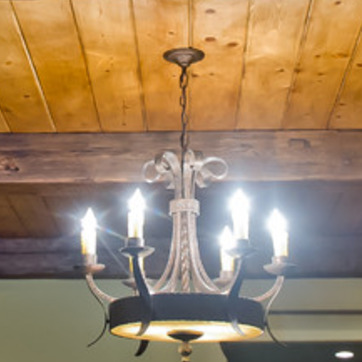
Material: metal